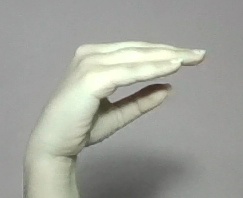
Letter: jeem